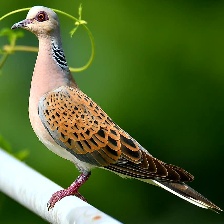
Species: EUROPEAN TURTLE DOVE
Scientific name: STREPTOPELIA TURTUR